Oktoberfest tents

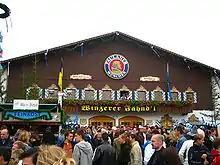
Winzerer Fähndl

The Marstall took over the place of the Hippodrom as of the Oktoberfest 2014. The host of the tent is the Able family. The Marstall offers 3200 seats. Another 1100 people find room in the beer garden and at the bar. Providing brewery, as by the predecessor Hippodrom, is the Spaten-Franziskaner brewery. Even musically the Marstall follows in the tradition of the Hippodrom, with performances from the "Münchner Zweitracht" and "Die Oberbayern", along with others.